Squeezebox

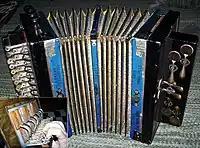
Diatonic button accordion (German make, early 20th century)

The term squeezebox (also squeeze box, squeeze-box) is a colloquial expression referring to any musical instrument of the general class of hand-held bellows-driven free reed aerophones such as the accordion and the concertina. The term is so applied because such instruments are generally in the shape of a rectangular prism or box, and the bellows is operated by squeezing in and drawing out.